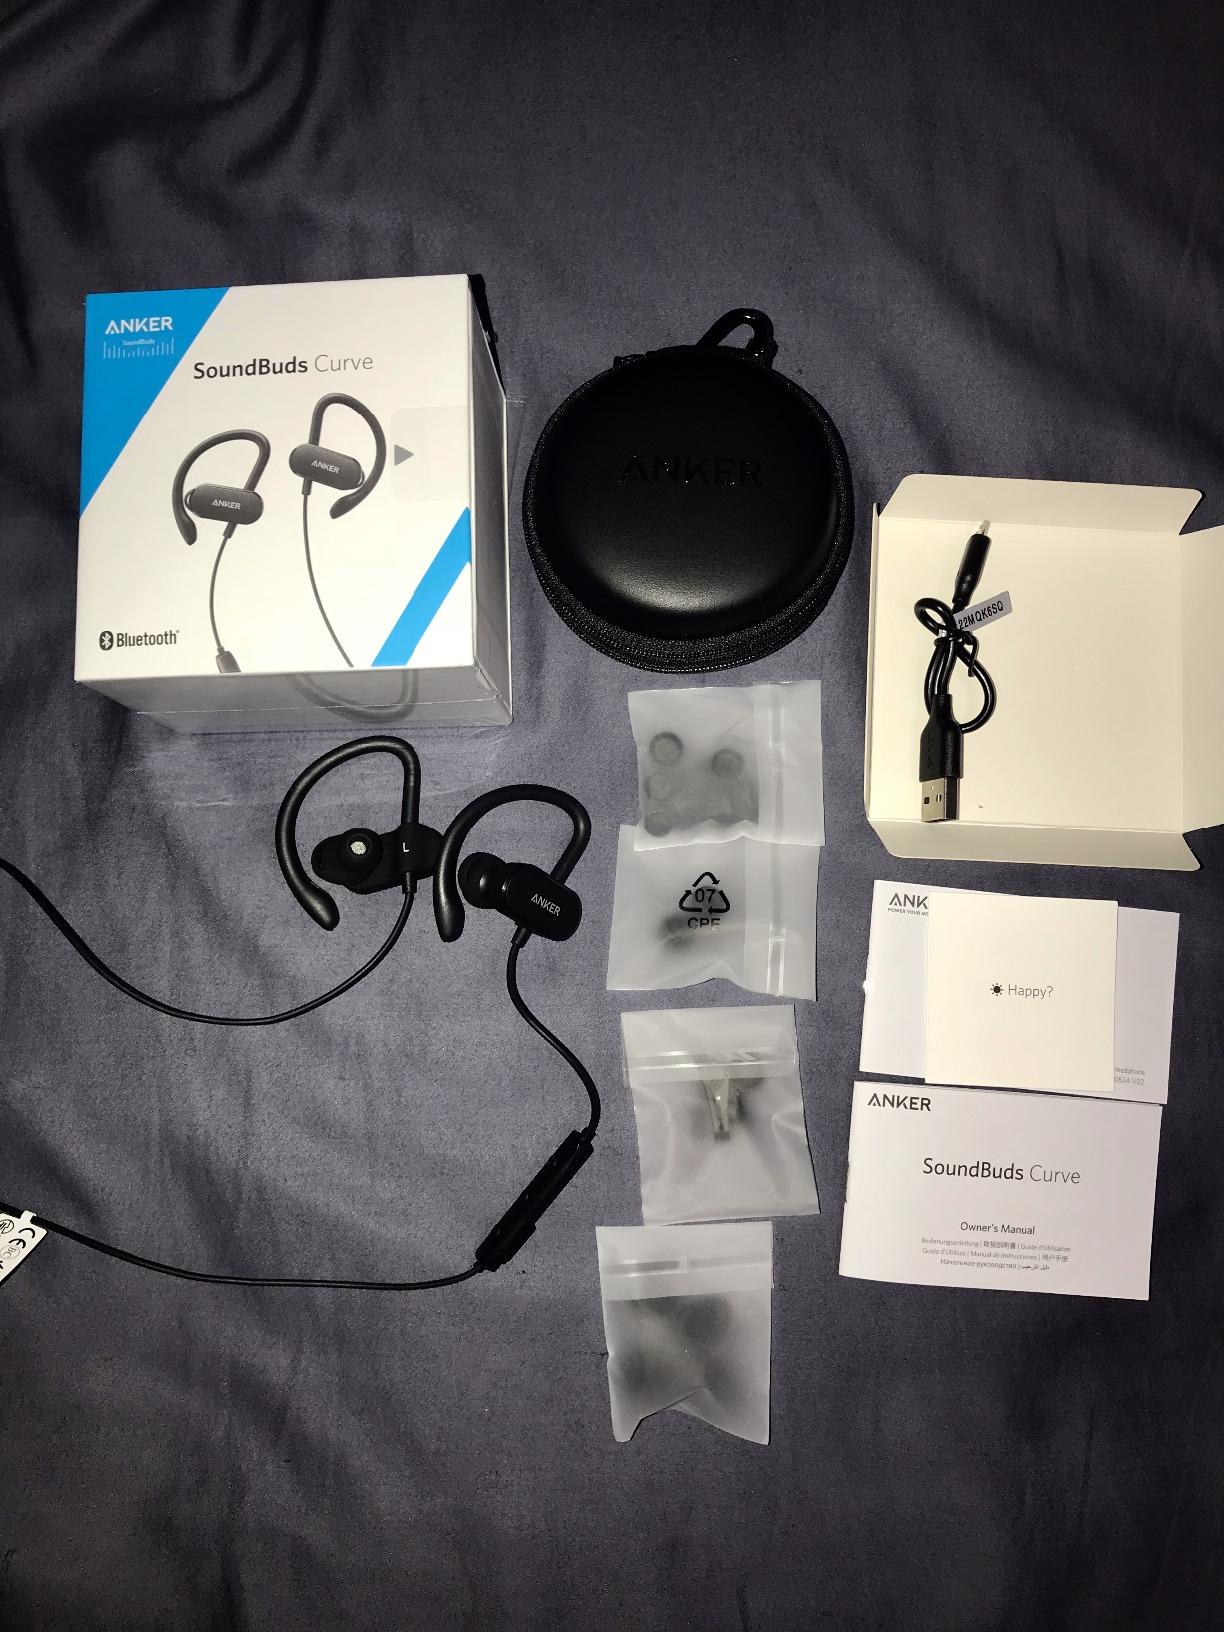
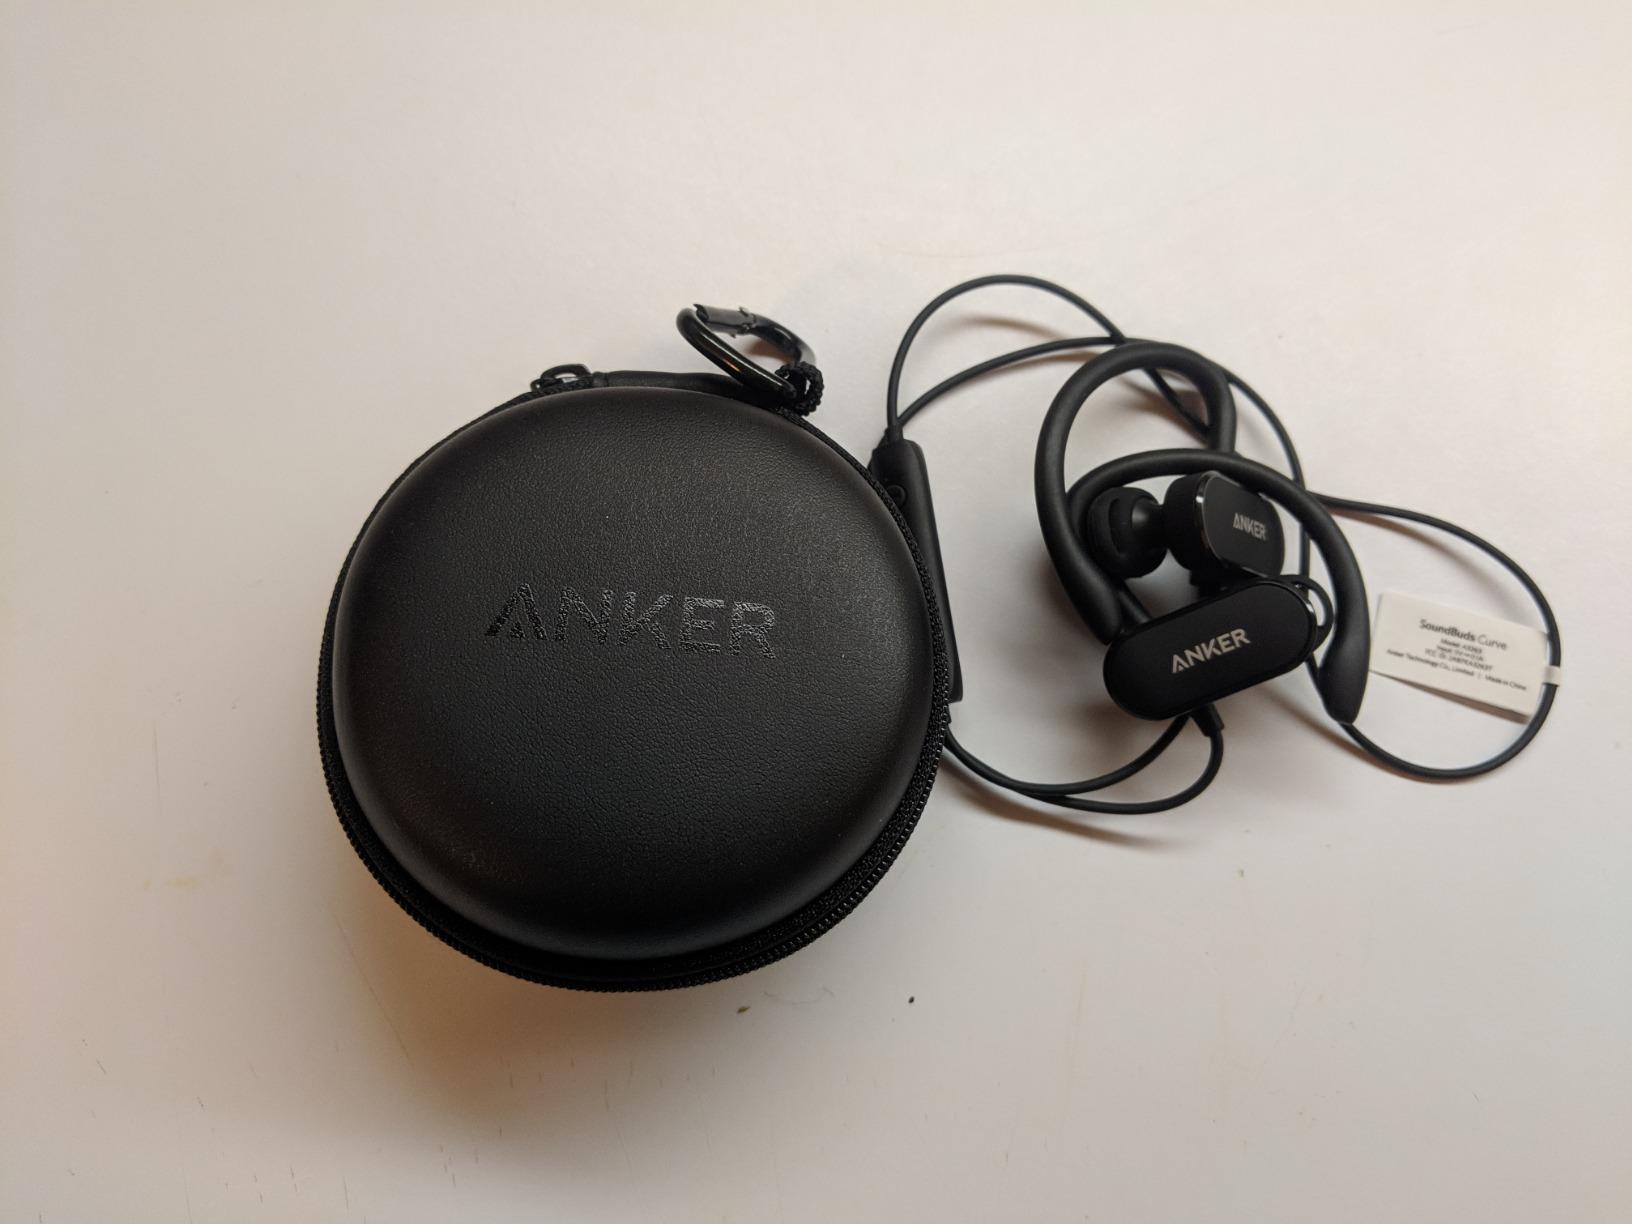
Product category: headphones
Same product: yes